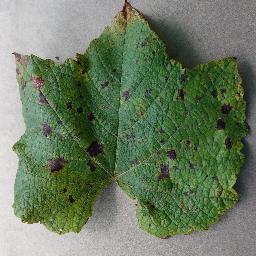
Label: Grape___Leaf_blight_(Isariopsis_Leaf_Spot)